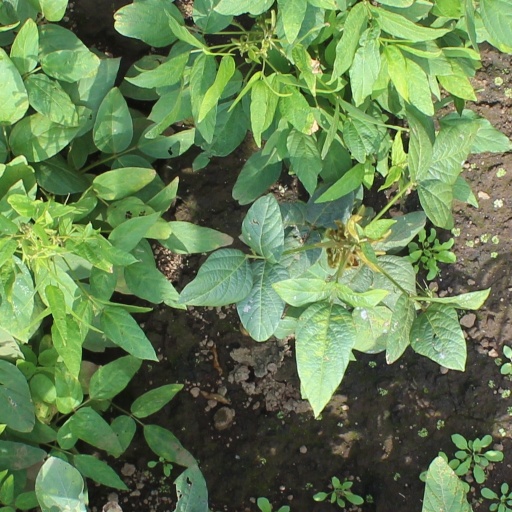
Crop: soybean